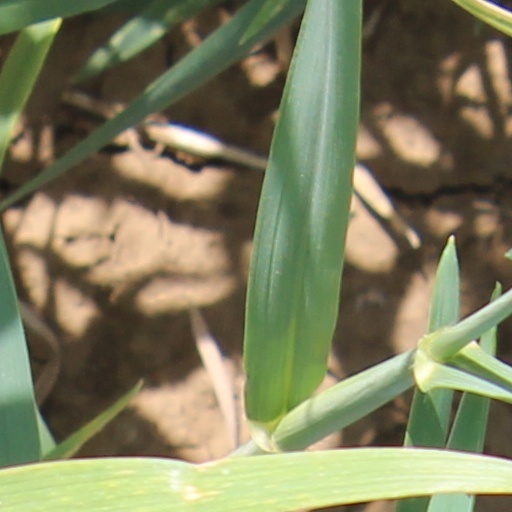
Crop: wheat